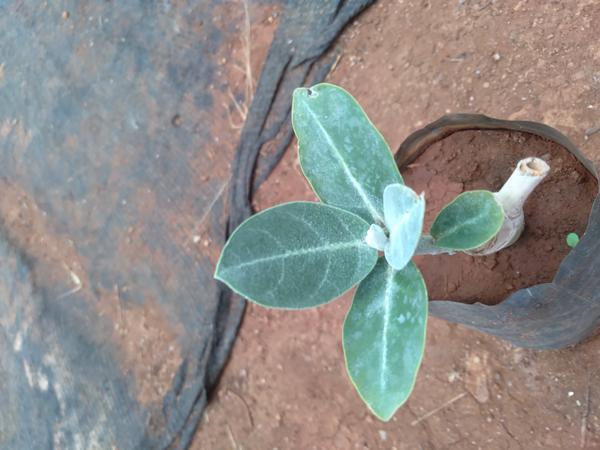
Plant: Ekka